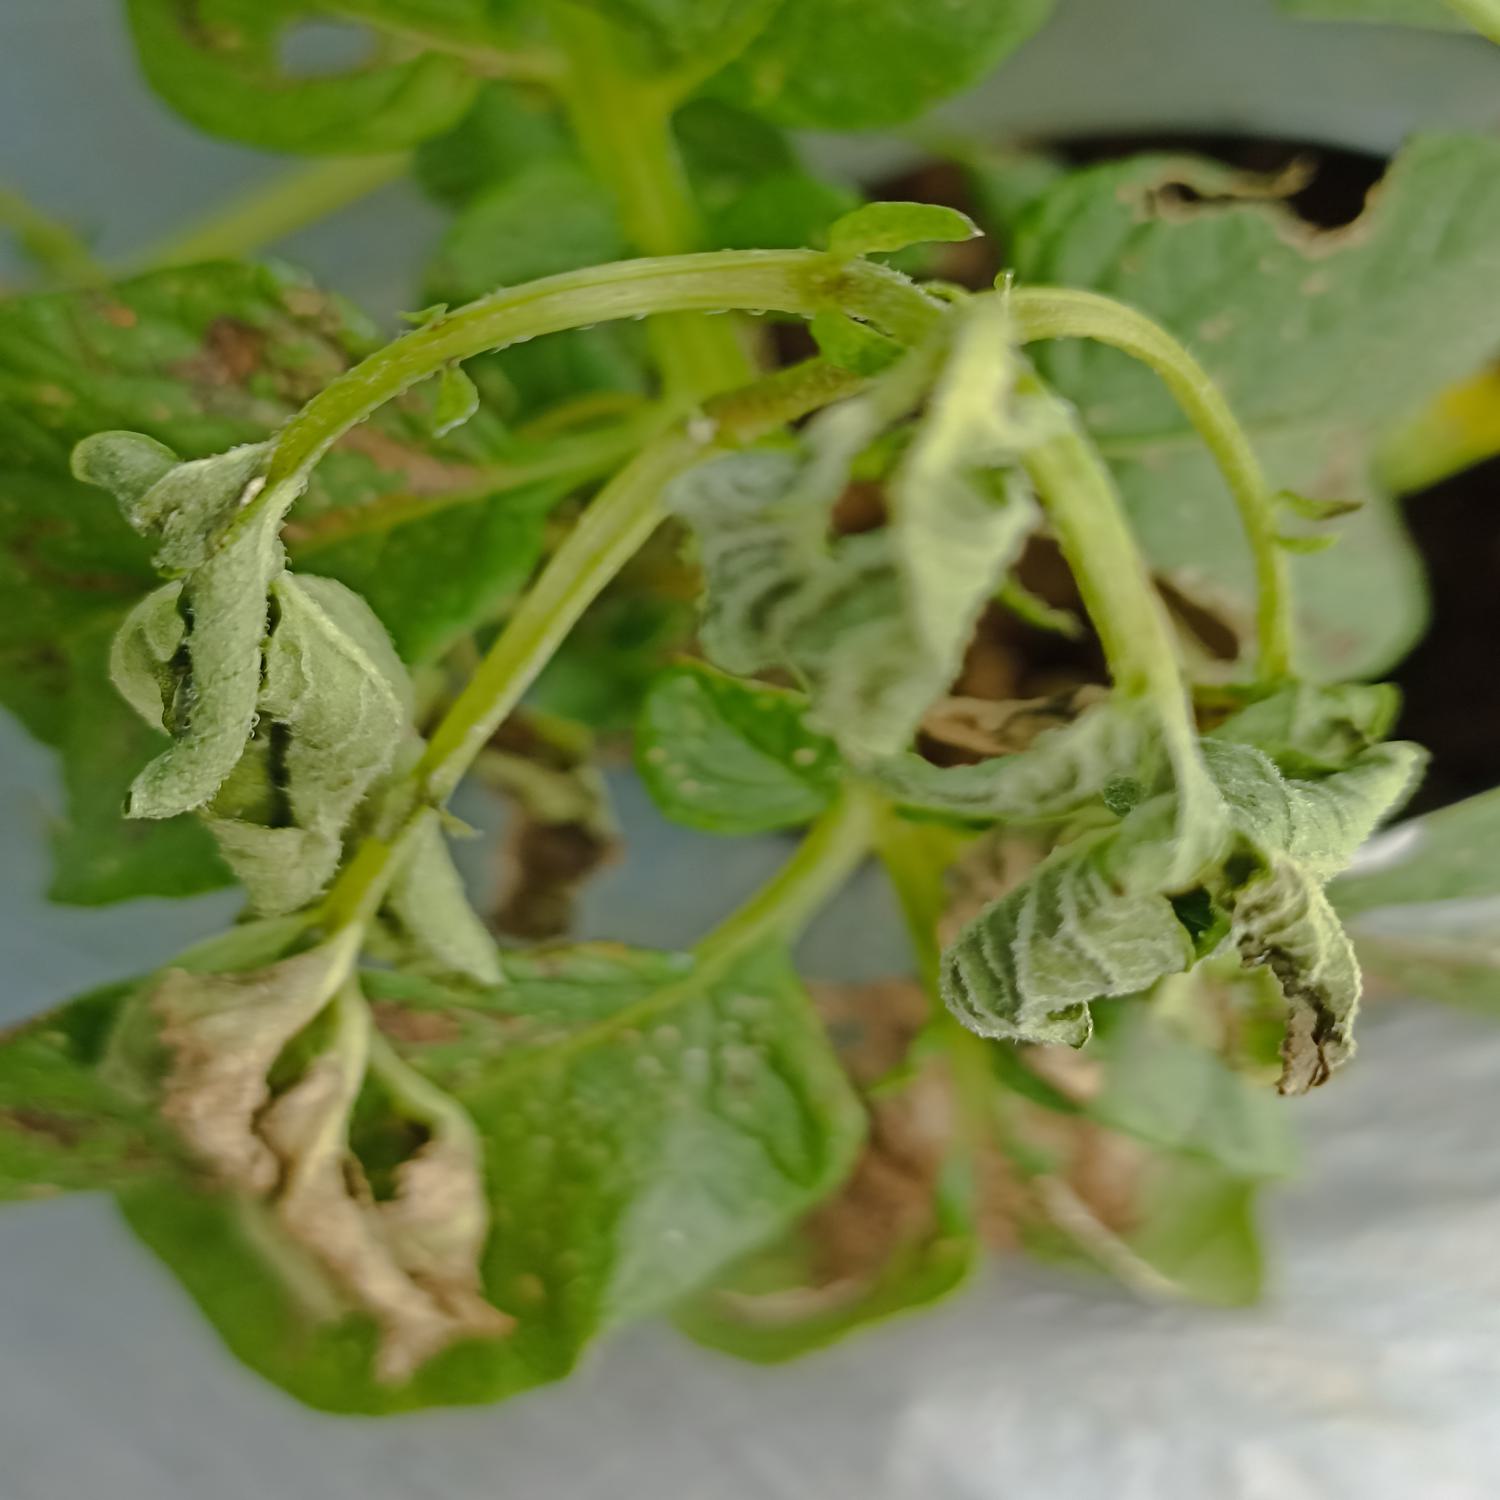
Label: Bacteria